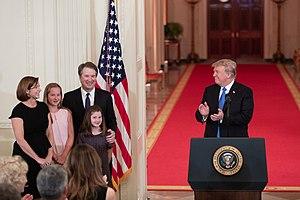
Brett Michael Kavanaugh [ˈkævənɔː], né le 12 février 1965 à Washington, D.C., est un juge fédéral américain siégeant à la Cour suprême des États-Unis depuis le 6 octobre 2018. Il siégeait auparavant à la cour d'appel des États-Unis pour le circuit du district de Columbia à la suite de sa nomination par le président George W. Bush en 2006.
Ashley Estes Kavanaugh est une personnalité publique et ancienne attachée politique américaine. Elle est mariée depuis 2004 au juge assesseur de la Cour suprême des États-Unis Brett Kavanaugh.